Nancy Nevinson

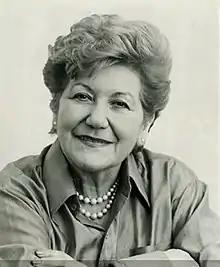

Nancy Nevinson (born as Nancy Ezekiel, 26 July 1918 – 25 January 2012) was a British actress.